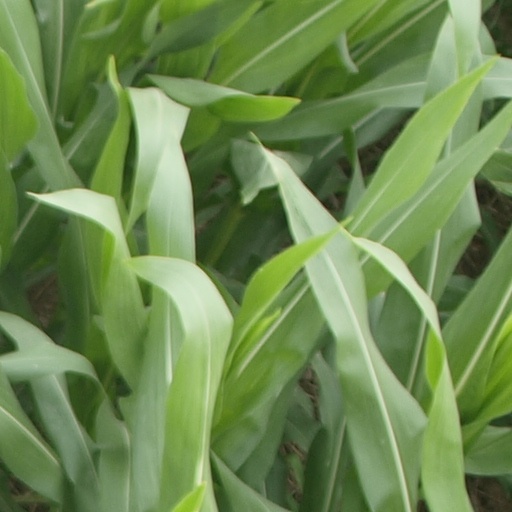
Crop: maize; corn